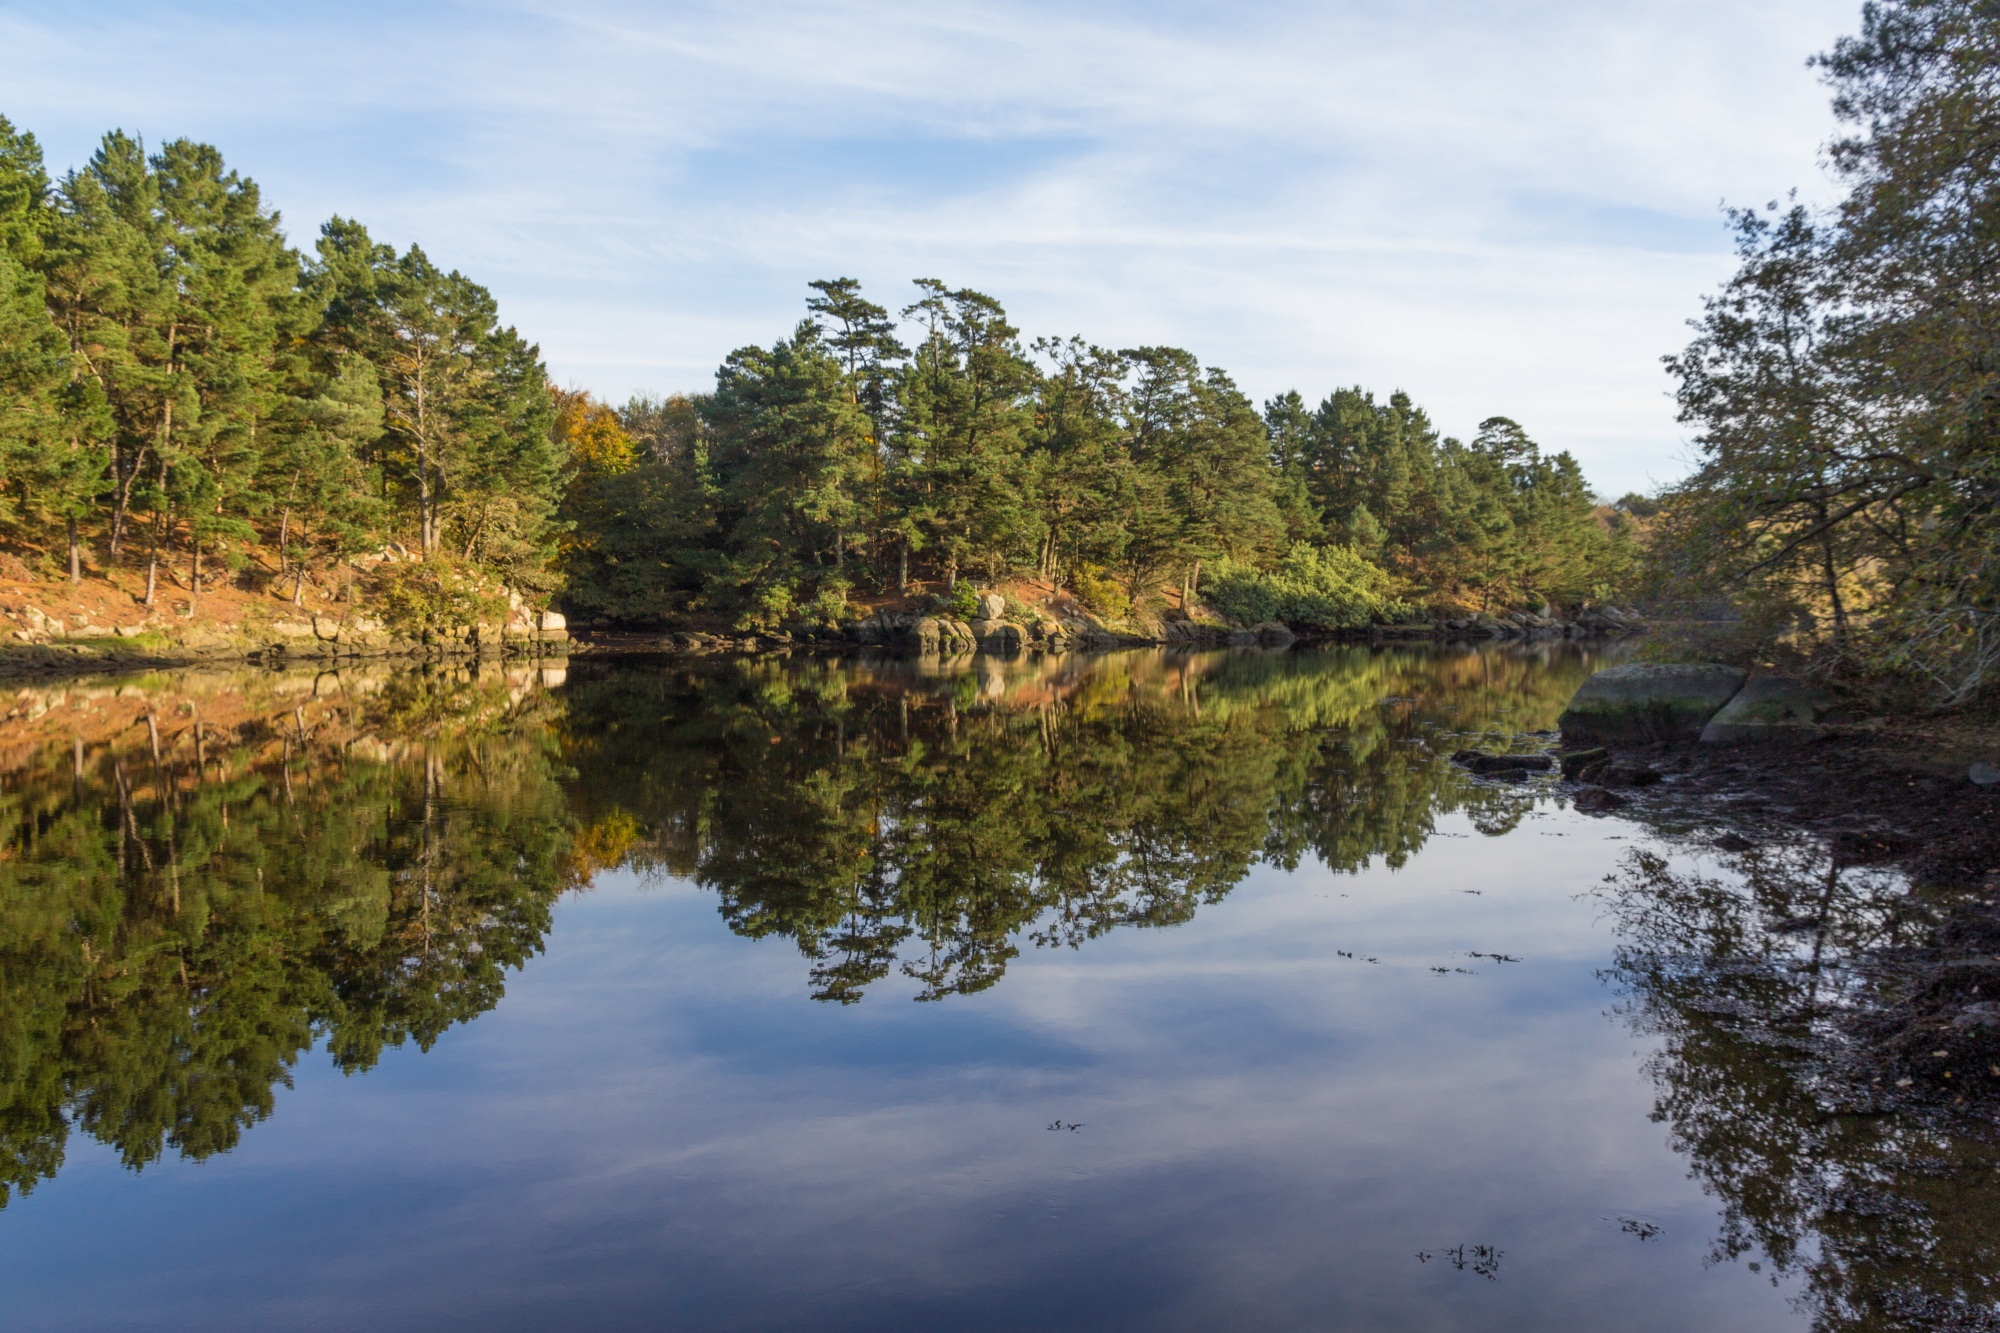
landscape, tree, water, nature, marsh, wilderness, leaf, fall, lake, river, pond, stream, reflection, autumn, reservoir, waterway, body of water, symmetry, wetland, floodplain, habitat, loch, autumn landscape, ecosystem, natural environment, woody plant, the water reflection